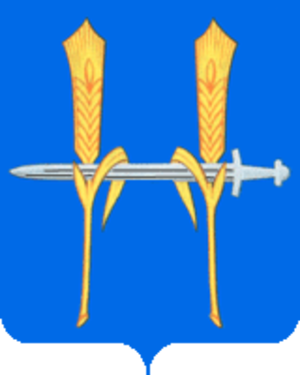
Le raïon Nagaïbakski est une subdivision administrative de l'oblast de Tcheliabinsk, en Russie. Son centre administratif est le village de Ferchampenouaz.